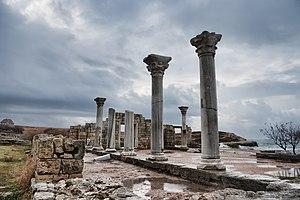
Cet article recense les sites inscrits au patrimoine mondial en Ukraine.